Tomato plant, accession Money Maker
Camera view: tilt-top (135 deg); turntable rotation: 60 degrees
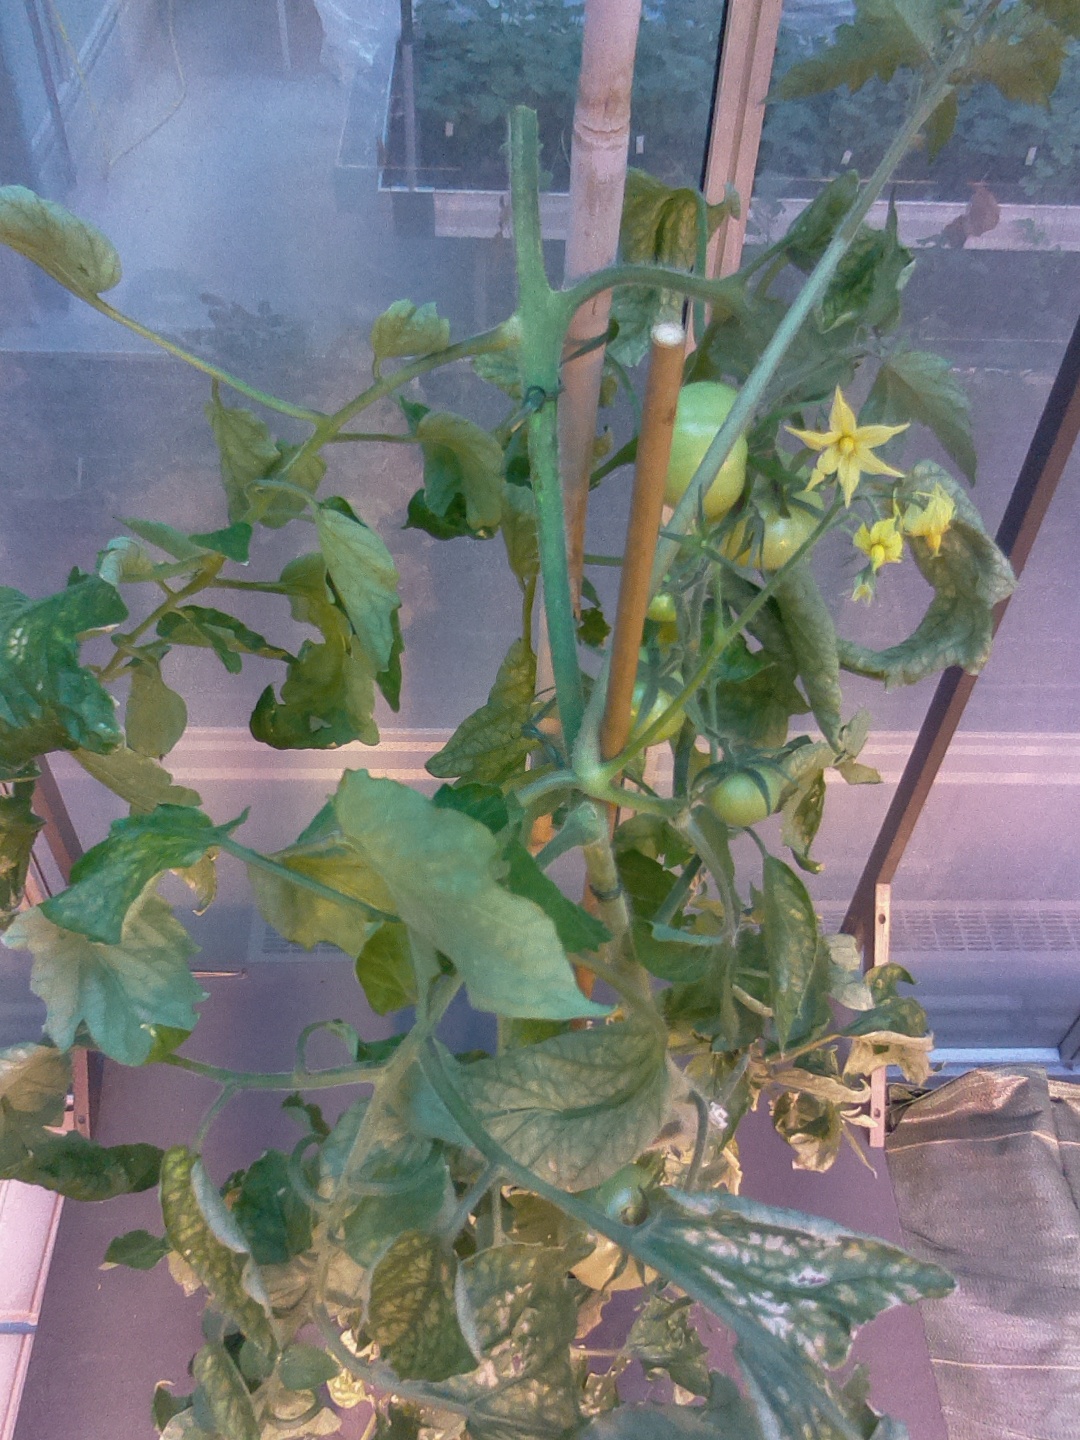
BBCH growth stage 79: 90% -100% of final fruit size